Renegade III: The Final Chapter

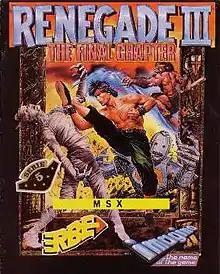

Renegade III: The Final Chapter is a scrolling beat'em up video game released on the Amstrad CPC, Commodore 64, MSX, and ZX Spectrum in 1989 by Ocean Software under their Imagine label. The game is a sequel to "" which itself is a sequel to the arcade game "Renegade". Unlike the first two games, "Renegade III" follows the character known only as "Renegade" as he travels through time to rescue his captured girlfriend. It also dropped the two-player mode found in the previous title.